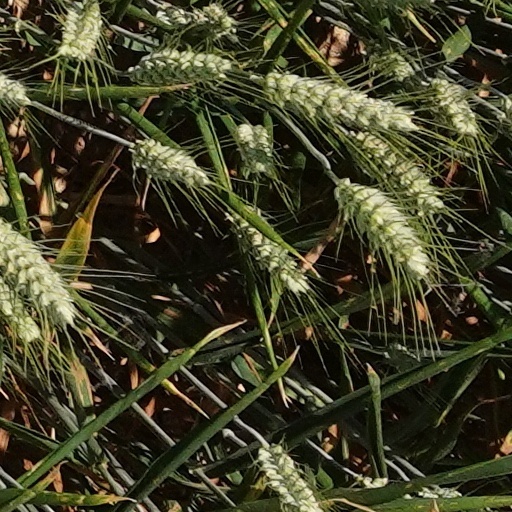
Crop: wheat